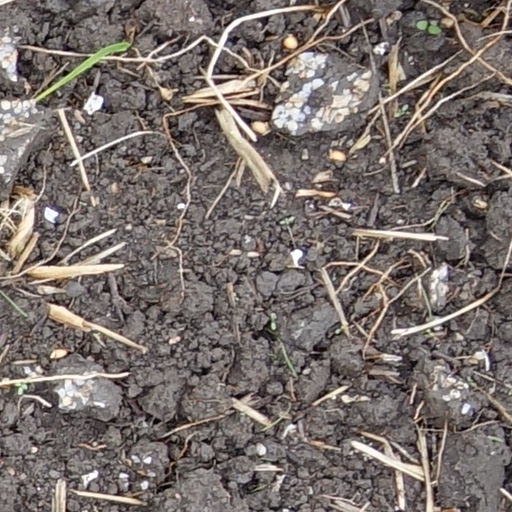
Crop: wheat